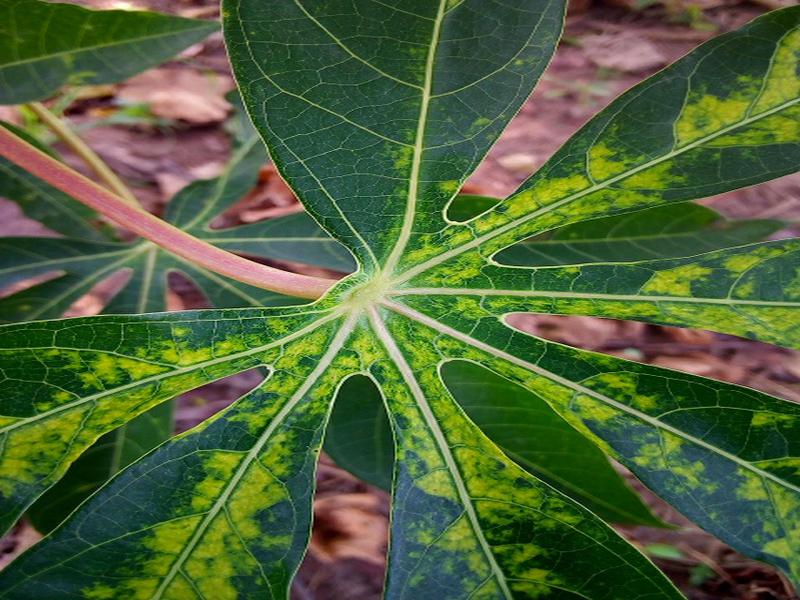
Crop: cassava
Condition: mosaic_disease